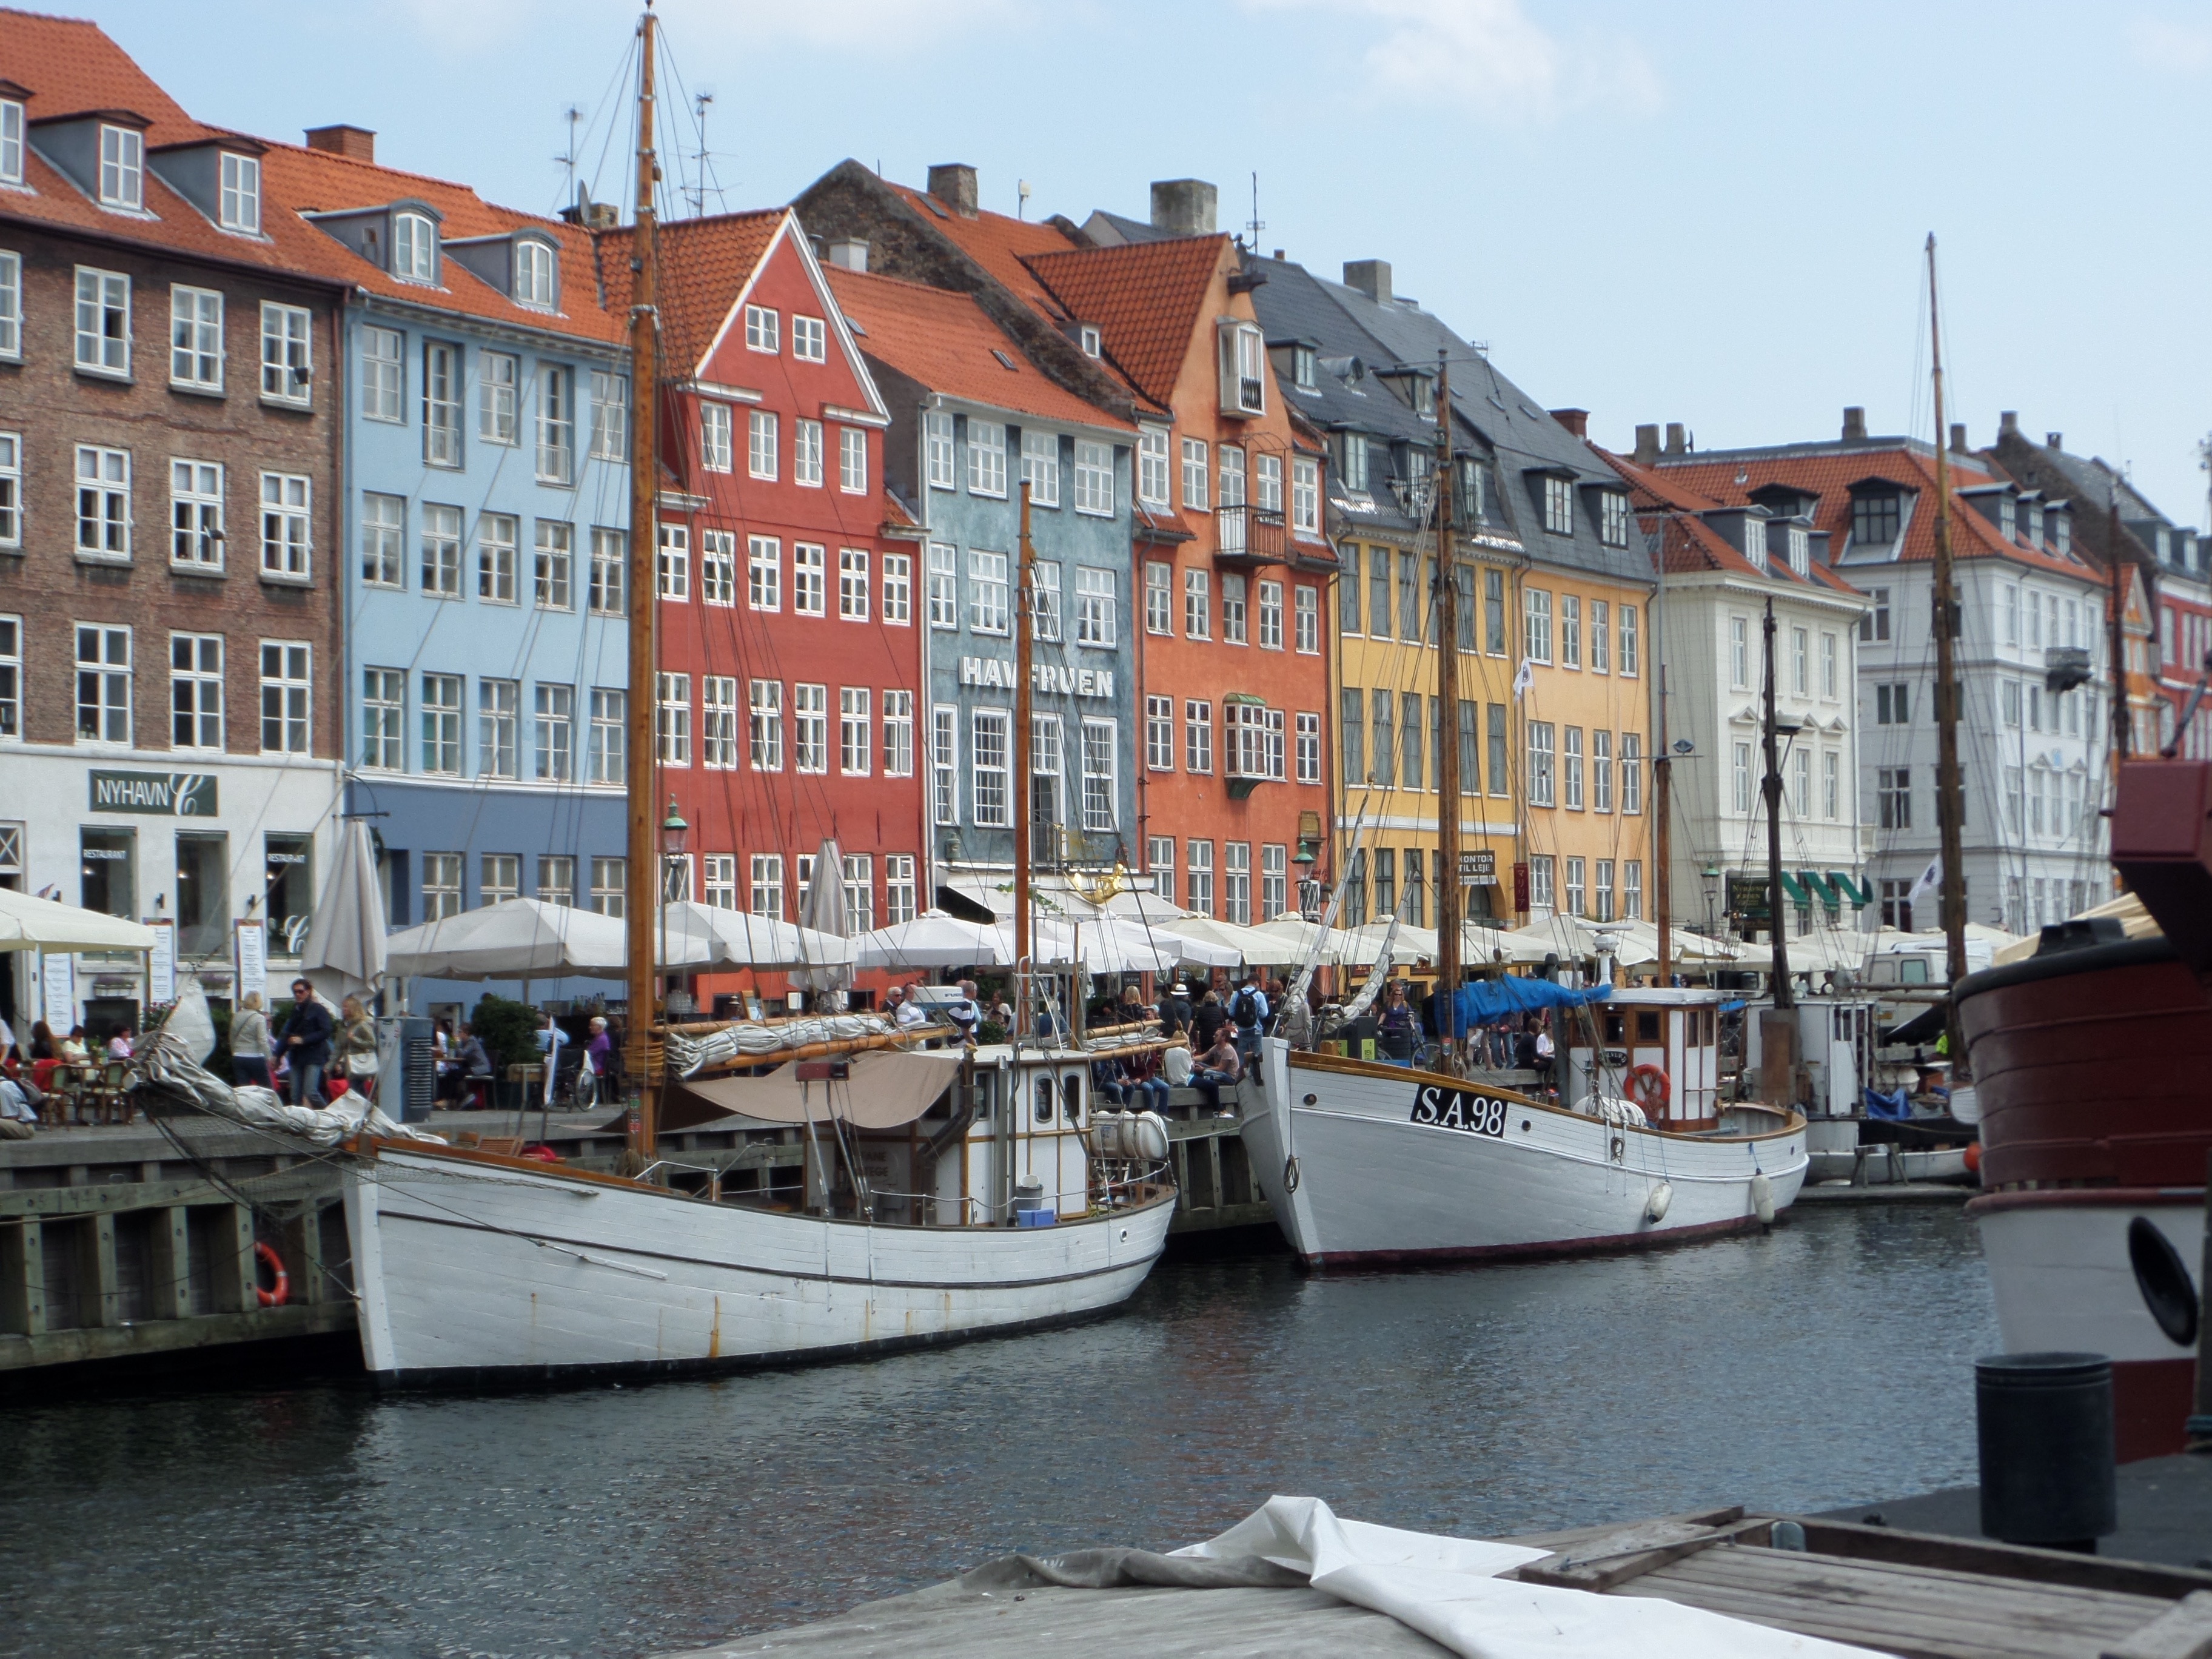
dock, boat, town, canal, cityscape, vehicle, harbor, port, tourism, waterway, denmark, copenhagen, channel, watercraft, danish